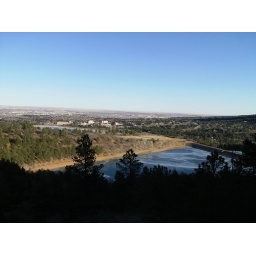
Taken in Cheyenne Canyon, The Broadmoor is the buildings in the background that are white and tall. The water in front is a water reservoir